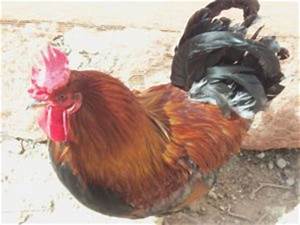
Label: chicken